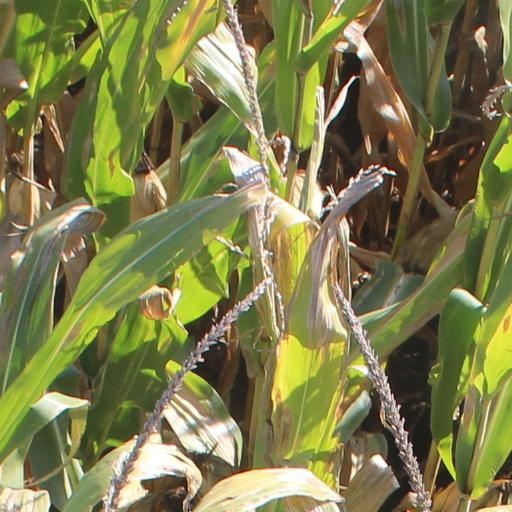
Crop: maize; corn